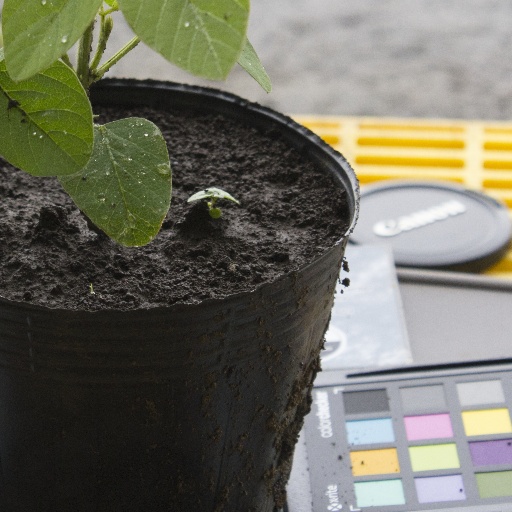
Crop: soybean